Tracking system

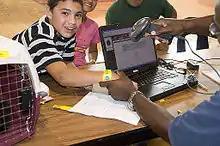
A resident of Beaumont, Texas has his armband scanned as part of the tracking-system being used to identify residents using the transportation services offered by the city of Beaumont to evacuate the city in advance of Hurricane Gustav's landfall on August 31, 2008.

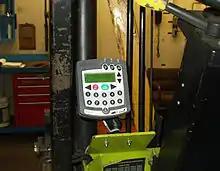
Tracking-system on a forklift truck

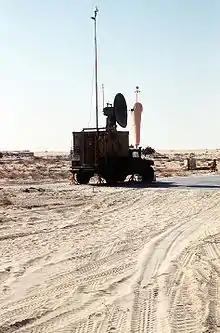
An M998 High-Mobility Multipurpose Wheeled Vehicle (HMMWV) carrying a radar and tracking system shelter sits parked at an airfield during Operation Desert Shield. The shelter is used by the Marines of the 3rd Remotely Piloted Vehicle (RPV) Platoon to track their Pioneer RPVs during flight.

A tracking system or locating system is used for tracking persons or objects that do not stay in a fixed location, and supplying a time-ordered sequence of positions (track).